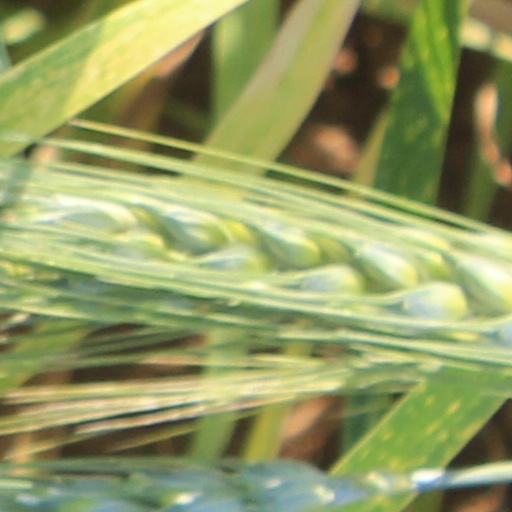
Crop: wheat